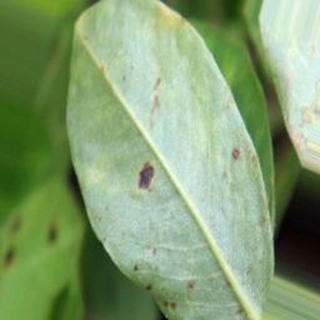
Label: groundnut_late_leaf_spot